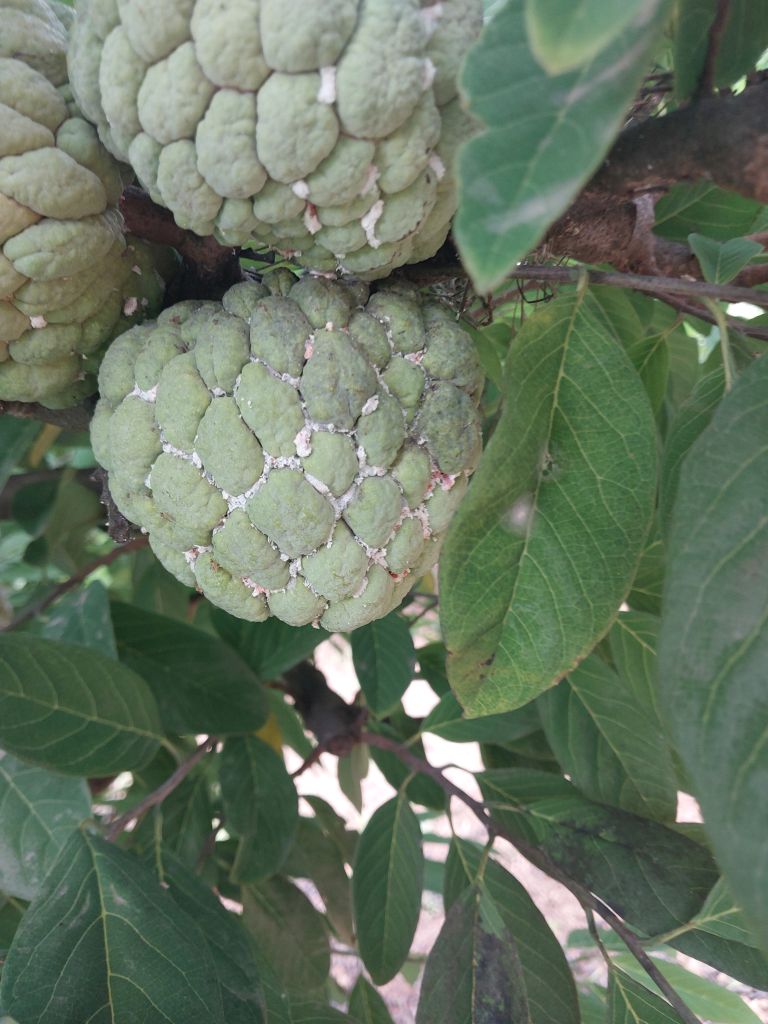
Disease label: Mealy Bug